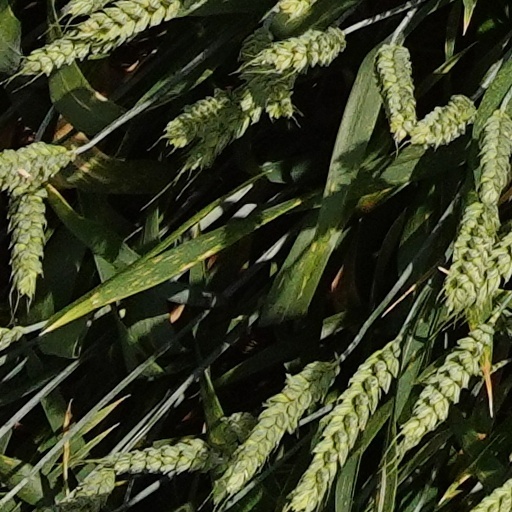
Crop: wheat